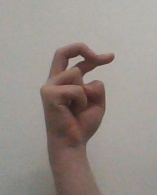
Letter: zay